Hurricane Emily (2005)

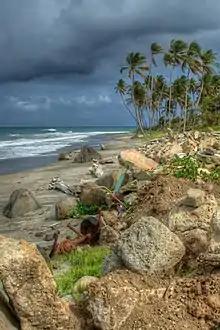
Debris from hurricanes Ivan and Emily littered the shores of Grenada into 2007

On 15 July, the Mexican Red Cross began preparations for potential impact from Emily along the Yucatán Peninsula. The agency transported of supplies to the Yucatán Peninsula. Preparations for evacuating people in coastal areas began on 16 July, including the islands of Cozumel, Holbox, and Mujeres. On 17 July, the government of Mexico issued hurricane warnings from Chetumal to Campeche. Both Quintana Roo and Yucatán declared a state of emergency ahead of the storm, which opened up federal resources for preparations. A German resident was electrocuted on his roof in Playa del Carmen while preparing for the storm. The Mexican military mobilized in preparation for rescue operations.